Allan Porter

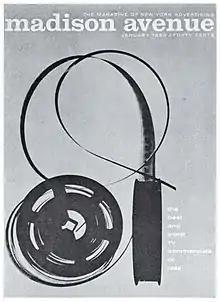
Art Directors' Club award-winning Madison Avenue magazine coverPhoto: Allan Porter

After unsuccessfully trying to find work in New York, Allan Porter returned to Phillidalphia to work at "Holiday" magazine between 1957 and 1959, and edited the August edition of the latter year practically on his own: this was his first experience as editor, and enacting his idea to present landscapes with no people for that issue led to his encounter with photographers Brett Weston and Ansel Adams, and Jack Kerouac and Truman Capote, writers for the magazine then.